Whitiora

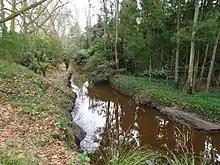
Waitawhiriwhiri Stream in Edgecumbe Park

Whitiora lies on the west bank of the Waikato River, just to the south of its confluence with the Waitewhiriwhiri Stream. Pollution of the stream has long been a problem. In 1921 the stench was said to be getting abominable due to factory waste.